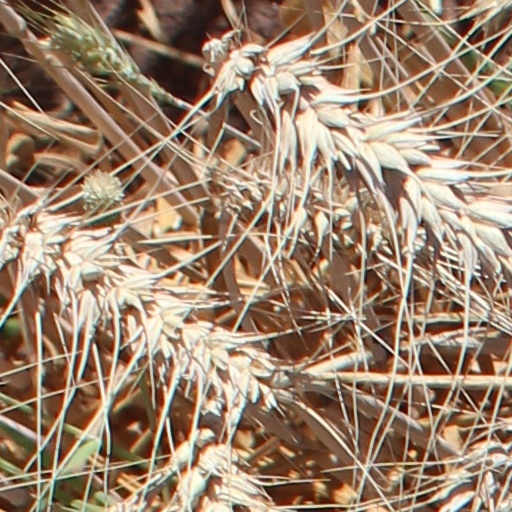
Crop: wheat